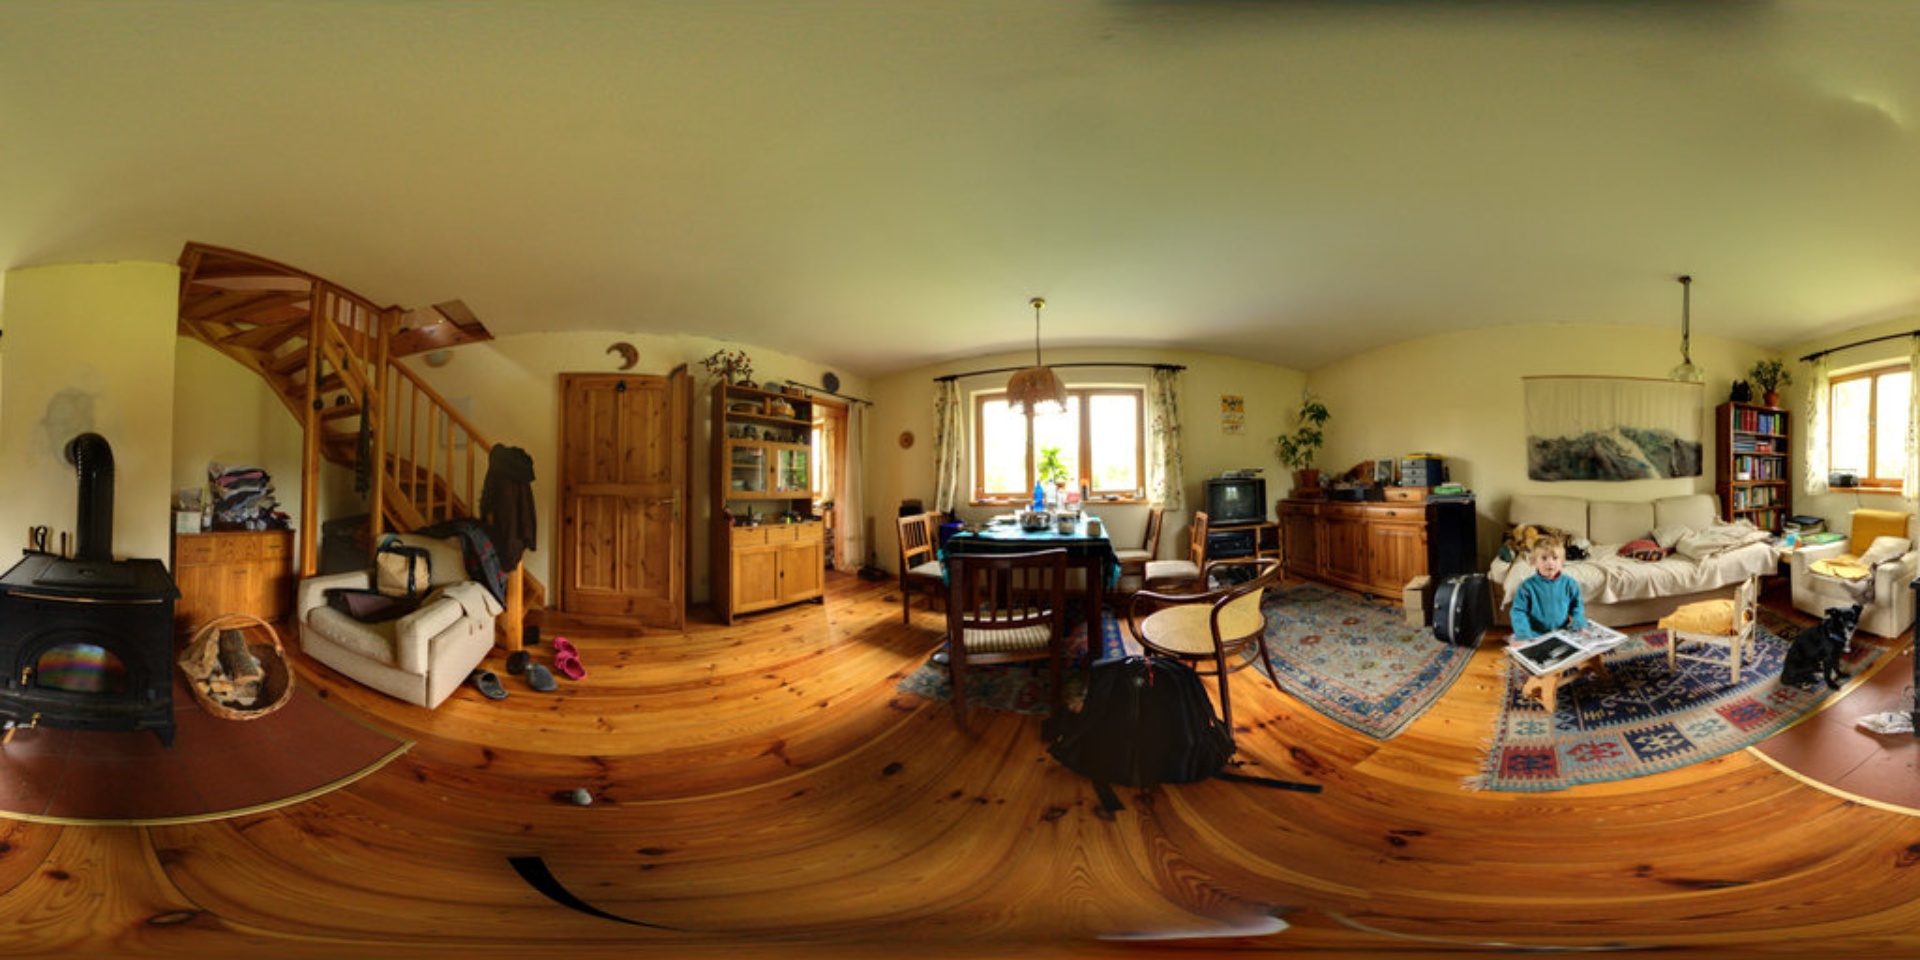
Referred object: Bookshelf next to the sofa

Referred object: the armchair opposite the wood stove